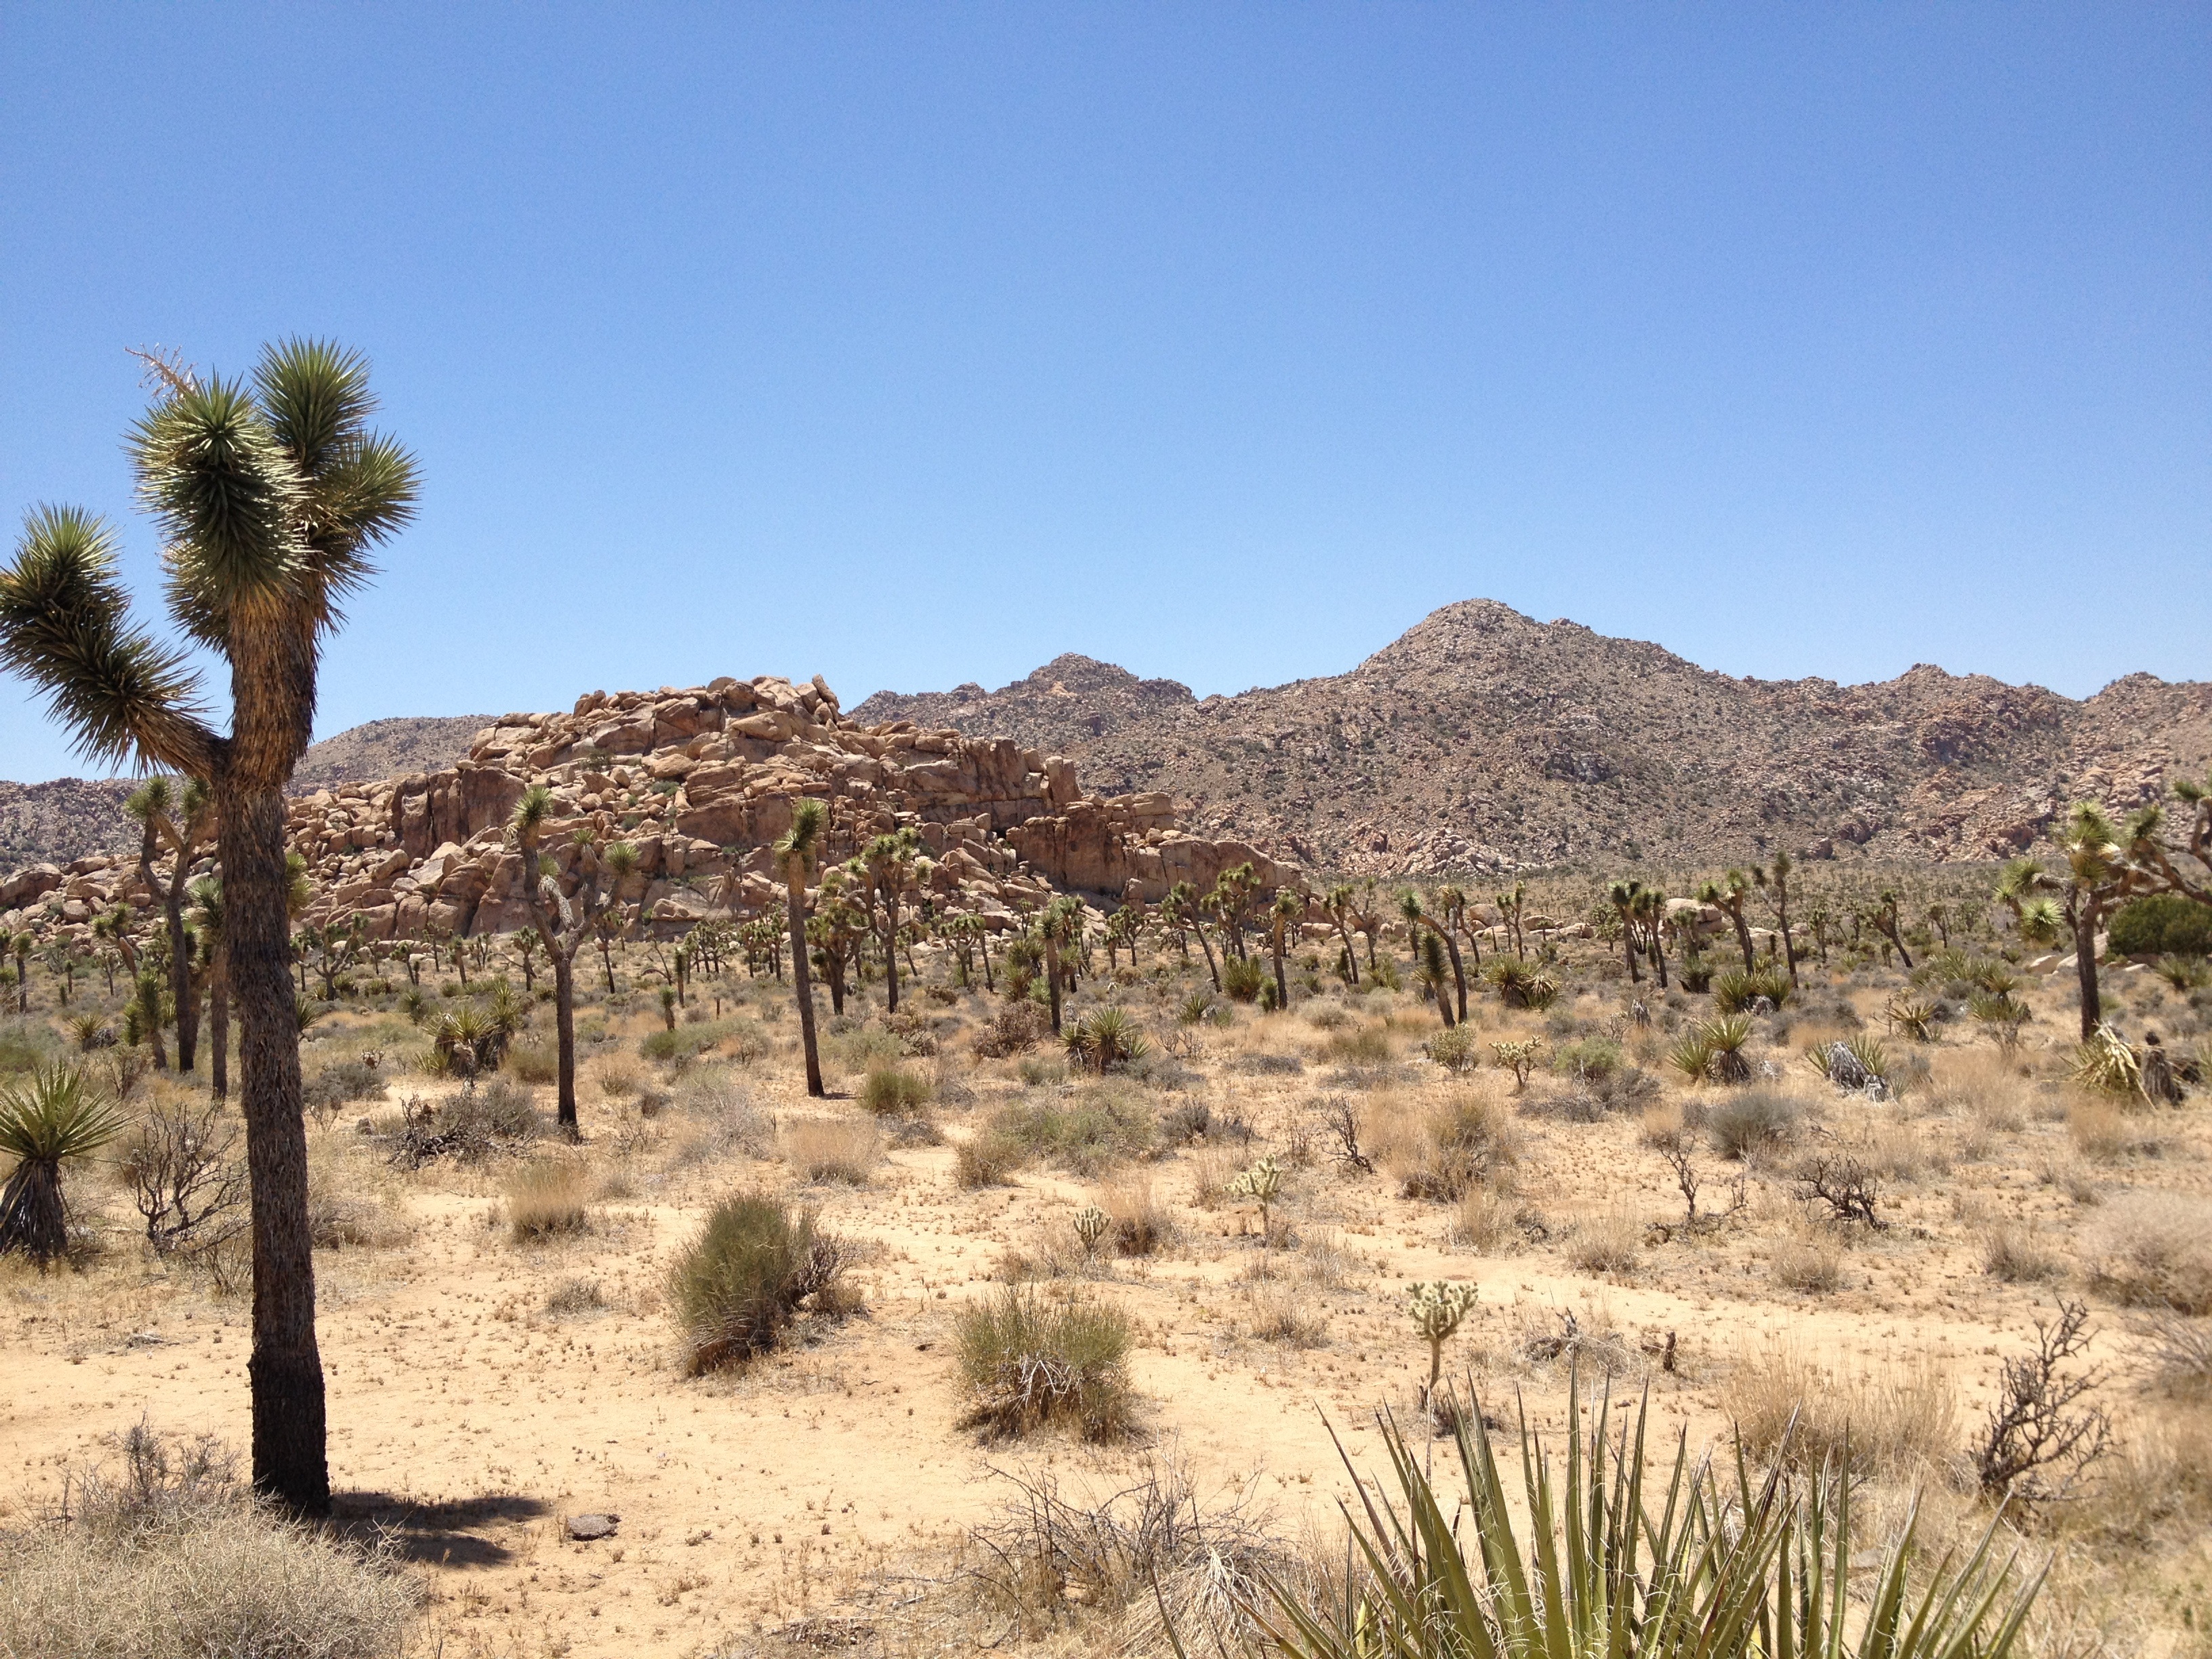
landscape, tree, outdoor, wilderness, trail, prairie, desert, valley, dry, ranch, soil, savanna, badlands, plateau, habitat, ecosystem, joshua tree, southwest, wadi, steppe, natural environment, geographical feature, aeolian landform